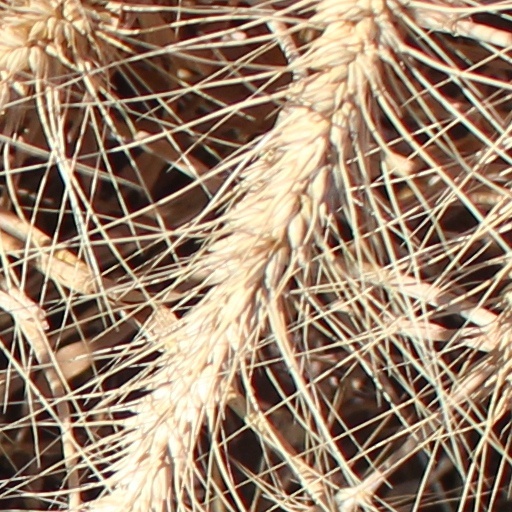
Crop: wheat